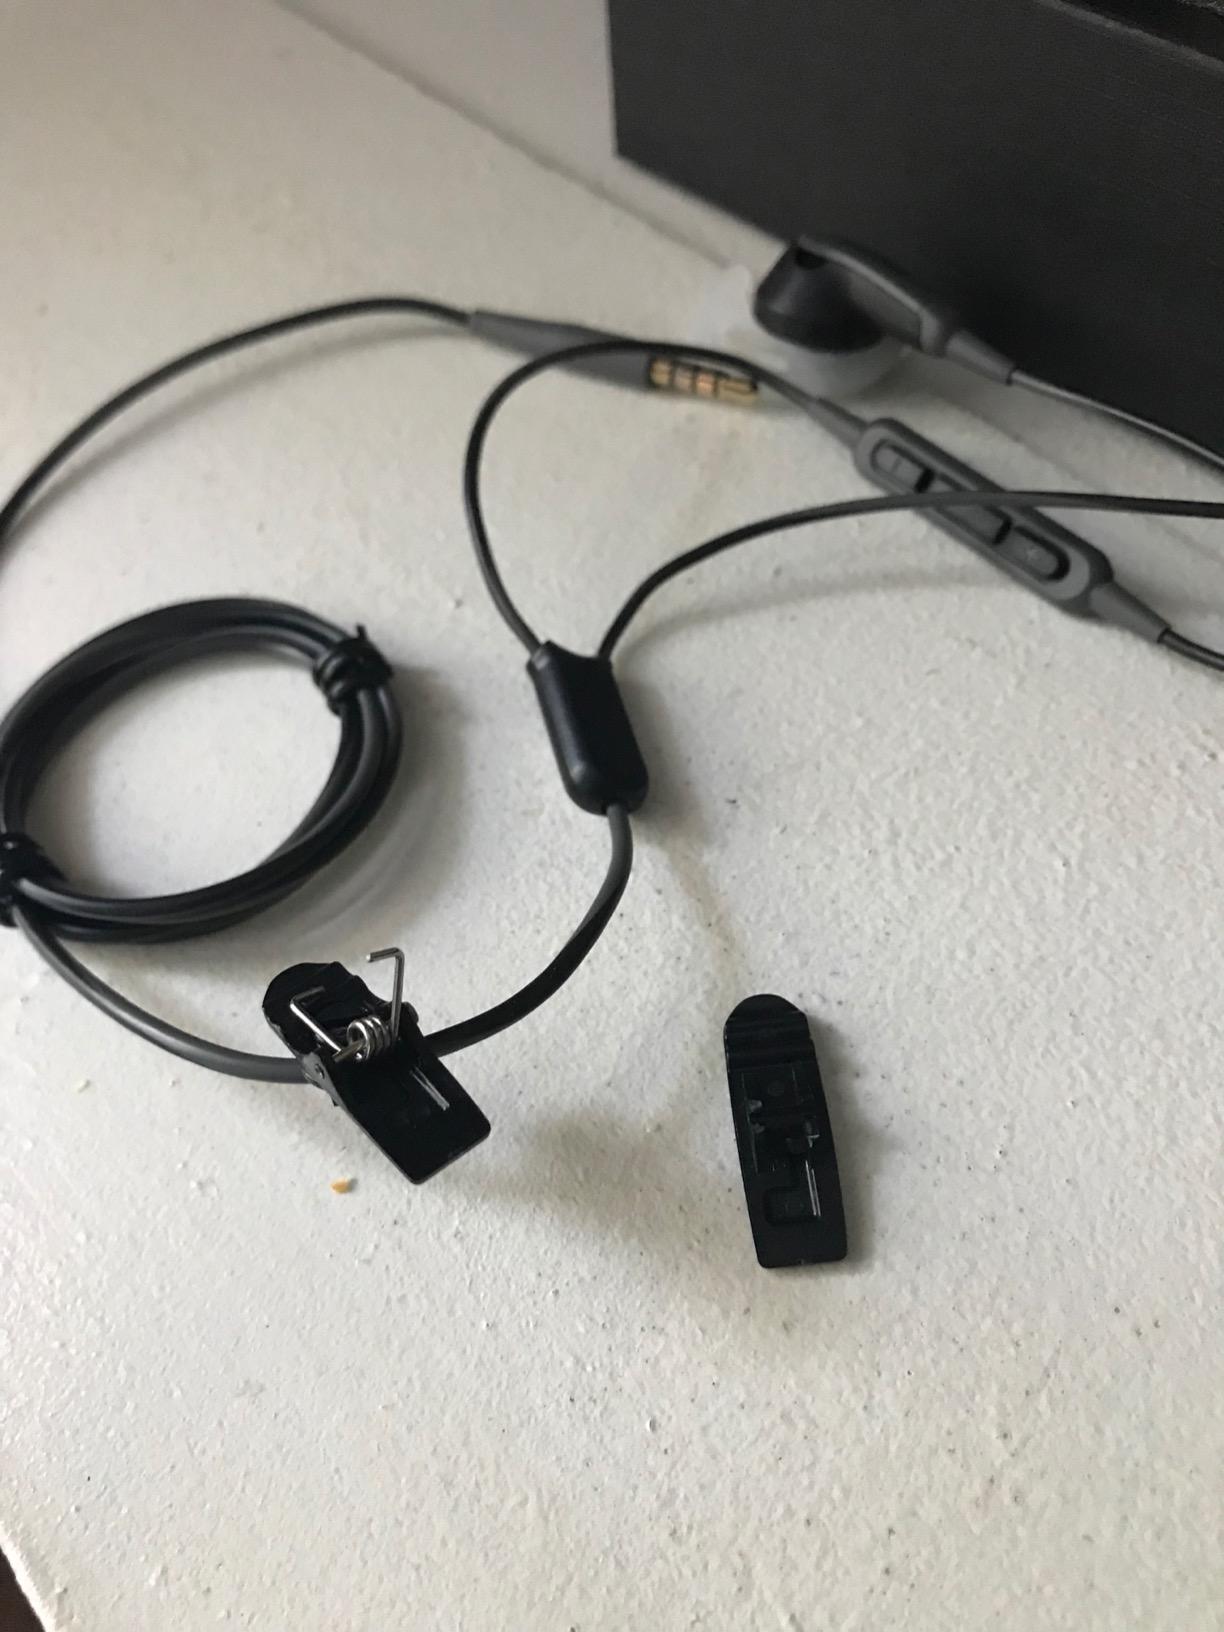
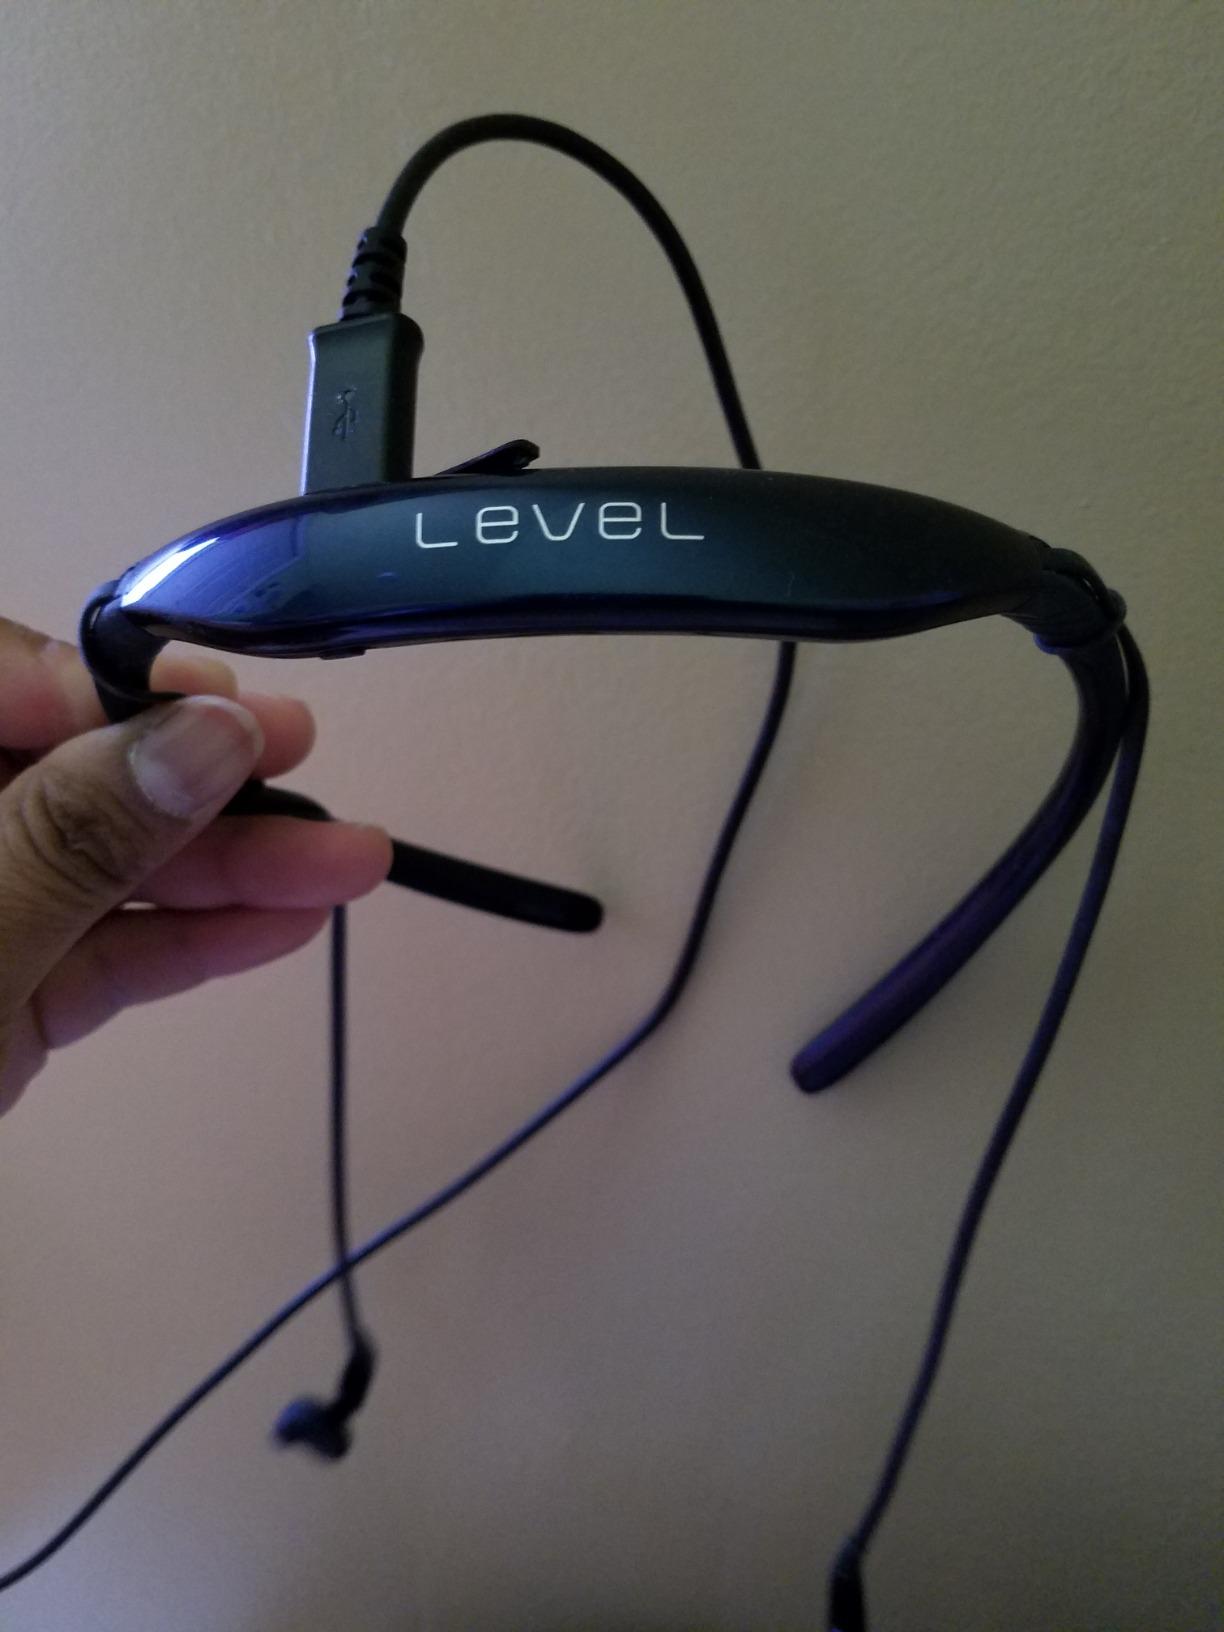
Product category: headphones
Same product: no